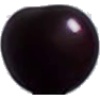
Label: Cherry Wax Black 1